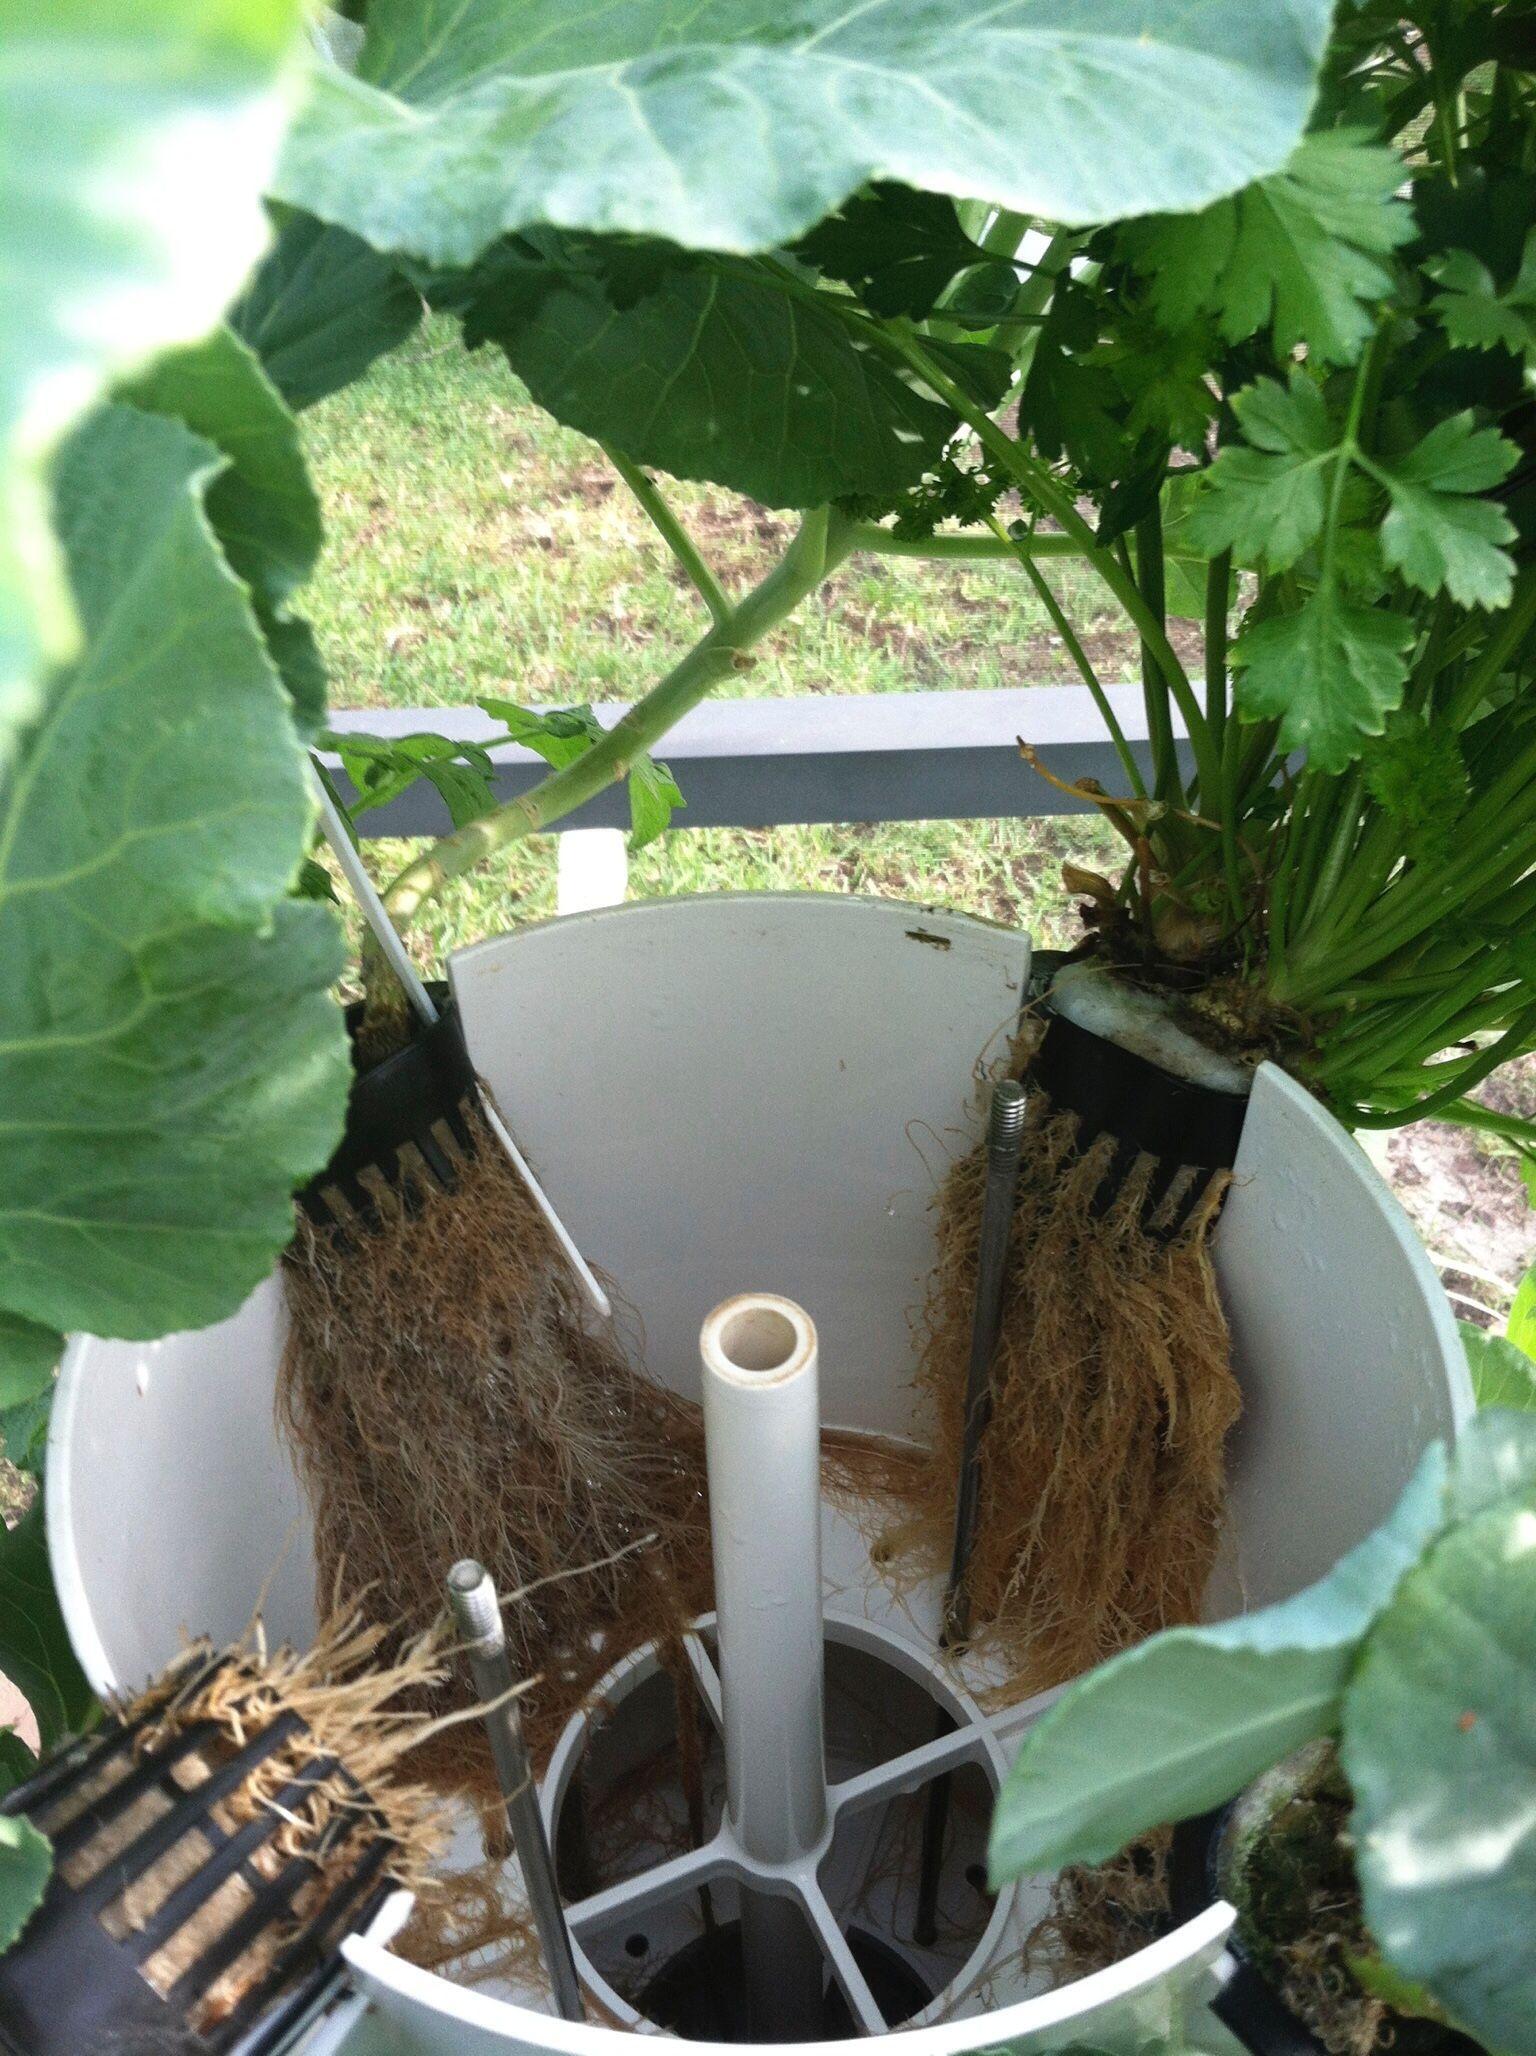
Huu ni mimea labda viazi vikuu au kabeji vikiwa katika mfumo wa bustani wa mzizi wa mimea inaonekana wazi ikininginia ndani ya muundo wa bustani hio ikonyesha mfumo wa kilimo  usiohitaji udongo kama vile hydroponik au hydroponiki.